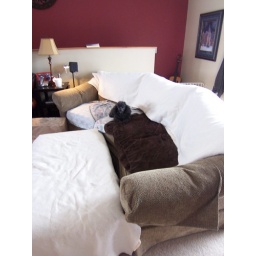
And the little furr ball in this shot is NOT the big dog to whom I refer. lol